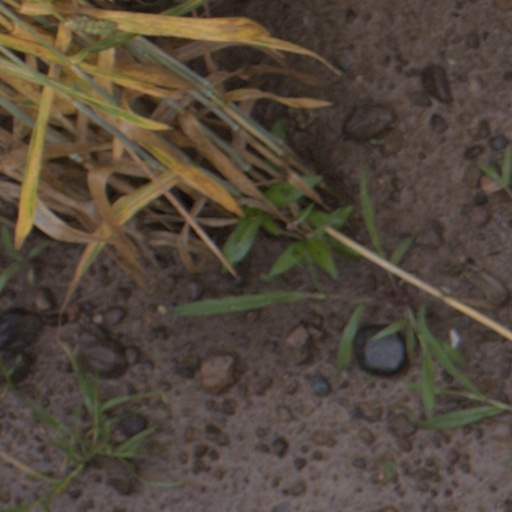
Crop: wheat